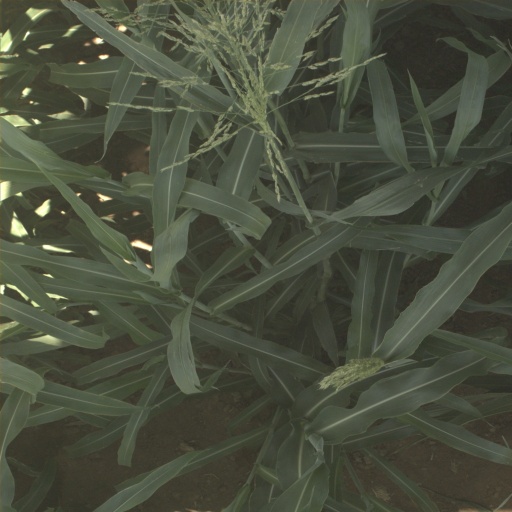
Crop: sorghum